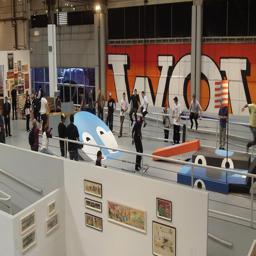
A group of people standing around a building next to a skateboard ramp.
Many people enjoying the day at an art museum.
A bunch of people congregating in a warehouse.
Many people are gathered to view the sculptures on display.
A number of people hanging around in an open area with large toy cars